History of the alphabet

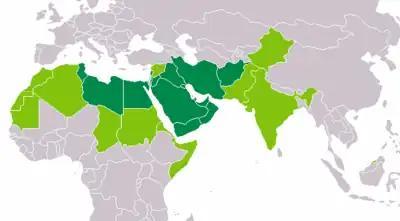
Global distribution of the Arabic alphabet. The dark green areas shows the countries where this alphabet is the sole main script. The light green shows the countries where the alphabet co-exists with other scripts.

The Phoenician and Aramaic alphabets, like their Egyptian prototype, represented only consonants, a system called an "abjad". The Aramaic alphabet, which evolved from the Phoenician in the 7th century BC, to become the official script of the Achaemenid Empire, appears to be the ancestor of nearly all the modern alphabets of Asia: